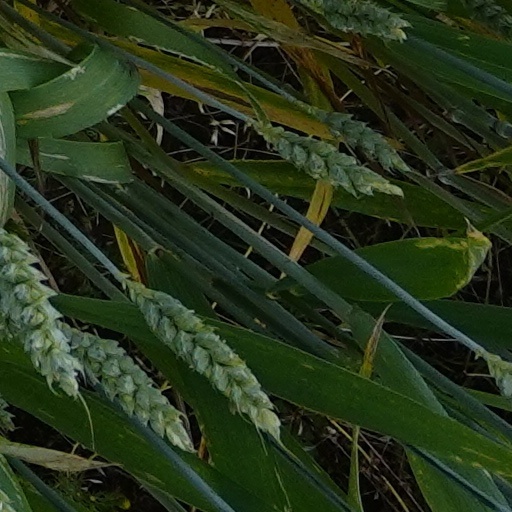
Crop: wheat